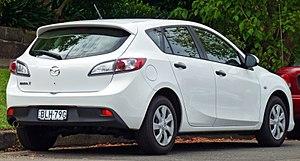
La Mazda 3, ou Mazda Axela au Japon, est un modèle de berline compacte du constructeur automobile japonais Mazda.